Richard Gwyn

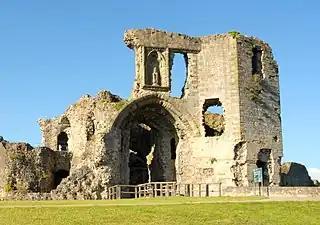
Denbigh Castle's gatehouse, showing the Porter's Lodge Tower (left) and the Prison Tower (right)

For these reasons, William Downham, a former Roman Catholic priest of the Augustinian Brothers of Penitence who had conformed to Anglicanism and been appointed by the Queen as Bishop of Chester, and his officers, "began to molest", Gwyn, "for refusing to receive at their communion table". The Bishop and local statesman Roger Puleston put considerable pressure upon Gwyn, who reluctantly agreed, "greatly against his stomach", to receive Communion at Anglican services the following Sunday. The next Sunday, however, as Gwyn left St. Mary the Virgin Church in Overton-on-Dee following the Anglican service there, he was assaulted and pecked all the way back to his home by a flock of crows and kites. Soon after, Gwyn became so gravely ill that his life was despaired of. Gwyn promised God that if his life were spared, he would return to the Catholic Faith and never again violate his conscience by attending services at a Protestant church. Soon after, seminary priests, including Robert Gwin, began arriving in North Wales from Catholic Europe. Gwyn made his Confession and returned to the religion of his childhood.